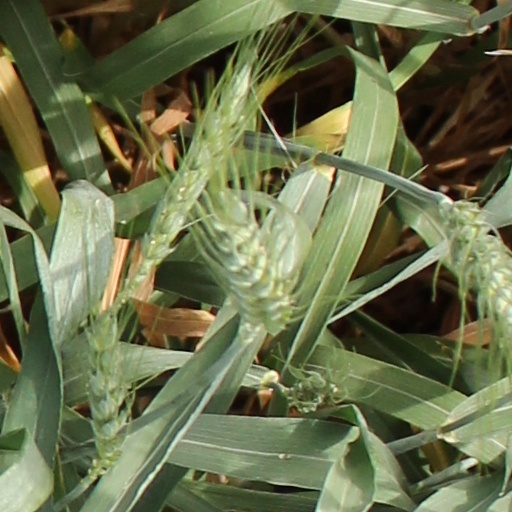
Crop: wheat